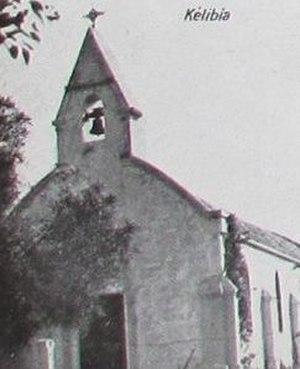
Église de Kelibia en Tunisie
L’église de Kélibia, située dans la ville de Kélibia en Tunisie, est une église catholique construite en 1934 à l’époque du protectorat français. Cédée au gouvernement tunisien en 1964, elle fait maintenant partie d’un complexe culturel.